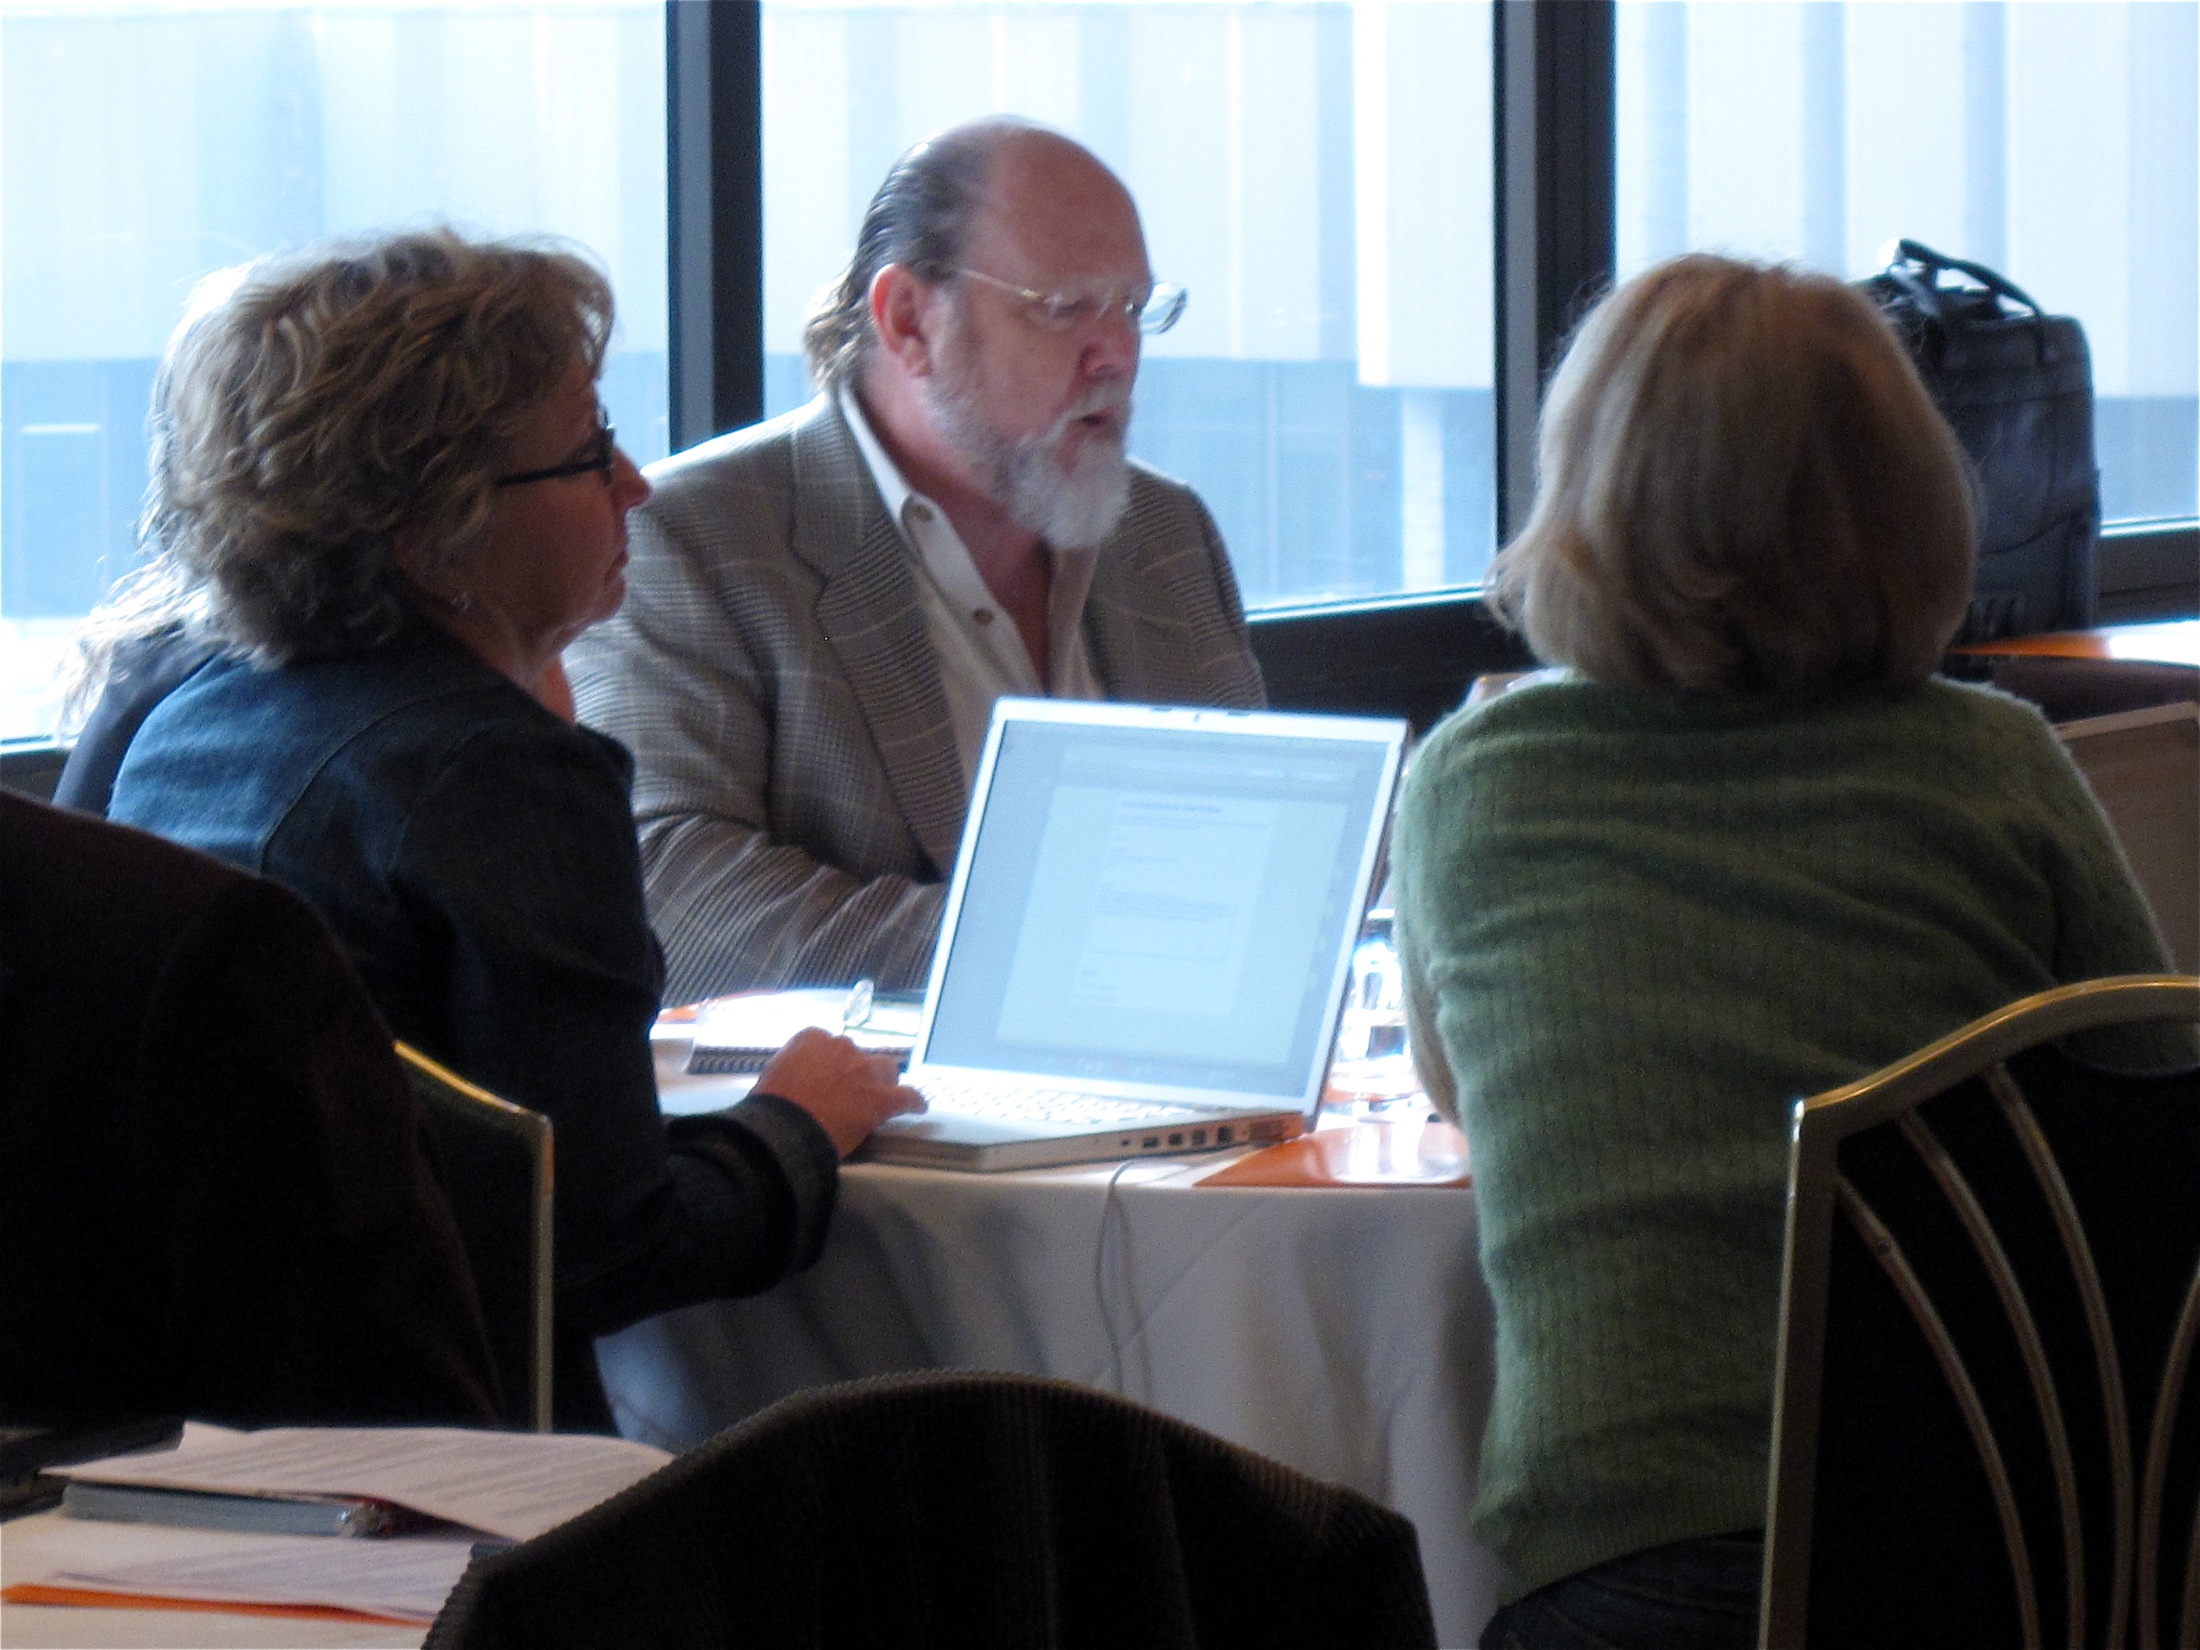
meeting, conversation, education, sanfrancisco, learning, steveinaction, academic conference